West Herts College

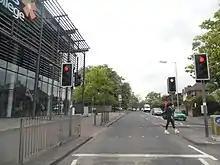
West Herts College Watford Campus

The Watford Library and School of Science and Art began in 1874 on Queens Road, Watford. A new building on Hempstead Road for the college was designed by the architects Henry Vaughan Lanchester and Thomas Arthur Lodge and construction of the large, Art Deco-style college, known as the "Lanchester Building", began in 1938. The new college was located on former lands of the Cassiobury Estate, sold by the Earl of Essex. Although the stately home was demolished in 1927, the 17th-century dower house, Little Cassiobury, remained. Progress on the new building was interrupted by the advent of World War II and the building remained unfinished throughout the 1940s. Watford Technical College was founded in 1947 but it was not until 1953 that Watford Technical College was officially opened in its new premises.